Jonathan Stewart

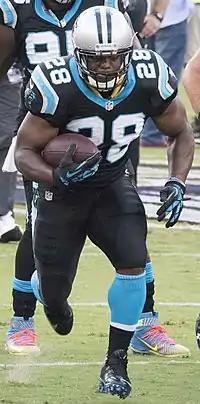
Stewart with the Panthers in 2016.

Stewart had an impressive game in a win against the Seattle Seahawks in Week 6. He carried the ball 20 times for 78 yards and two touchdowns. This marked the first time Stewart had two rushing touchdowns in one game since 2009. Stewart recorded 125 yards rushing with 5.2 yards per carry in a victory over the Philadelphia Eagles in Week 7. Stewart continued his high level of play during a Monday night win over the Indianapolis Colts, rushing for 82 yards along with a rushing touchdown. Stewart missed the final three games on the regular season with a foot injury. Even with the missed games, he finished with 989 rushing yards and six touchdowns along with 16 receptions with 99 yards and one receiving touchdown. Stewart finished eighth in the NFL in rushing.